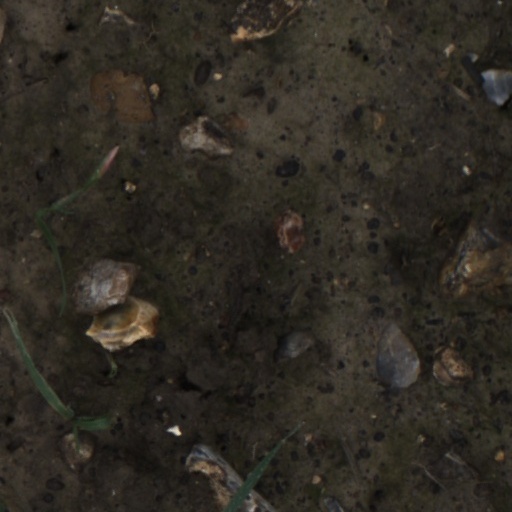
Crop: wheat